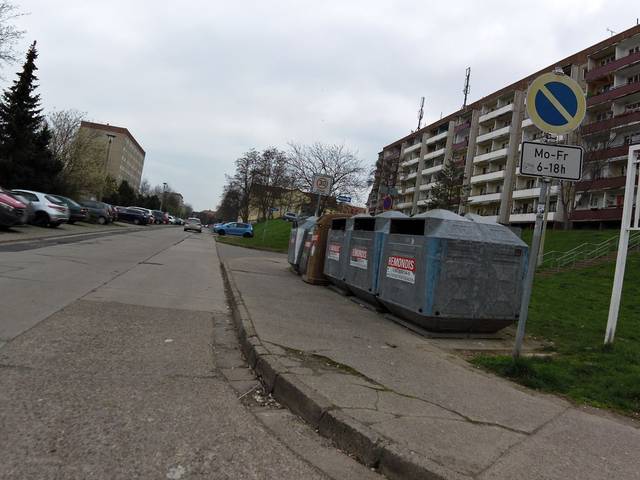
Region: Germany
Coordinates: 50.953, 10.705